Bucovăț, Timiș

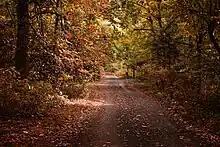
The arboretum in Bazoșu Nou

The area is characterized by a humid forest-steppe vegetation. The forests occupy small areas, among them the one from Bazoș, a dendrological scientific reserve, with an area of , which preserves indigenous and exotic forest species from the North American and Asian flora, the collection comprising a number of 800 taxa. The main natural wood species are represented by "Quercus pedunculiflora" (greyish oak), "Quercus petraea" (sessile oak), "Acer campestre" (field maple), "Fraxinus excelsior" (ash) and "Ulmus" spp. (elm), the undergrowth species being mainly represented by "Cornus sanguinea" (dogwood), "Crataegus monogyna" (hawthorn), "Prunus spinosa" (blackthorn) and "Rosa canina" (dog rose). Along the rivers, species such as "Salix alba" (white willow), "Salix × fragilis" (crack willow), "Populus alba" (silver poplar) and "Populus nigra" (black poplar) are dominant. The trees usually cultivated are plum, apple, cherry, quince and pear, and along the roads, mulberry and locust.